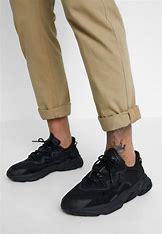
Brand: adidas
Model: Ozweego Athletic